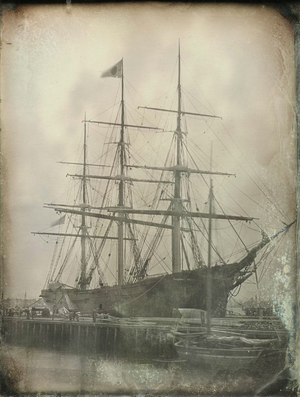
Black Ball Line est le nom de deux compagnies maritimes ayant opéré au XIXᵉ siècle.